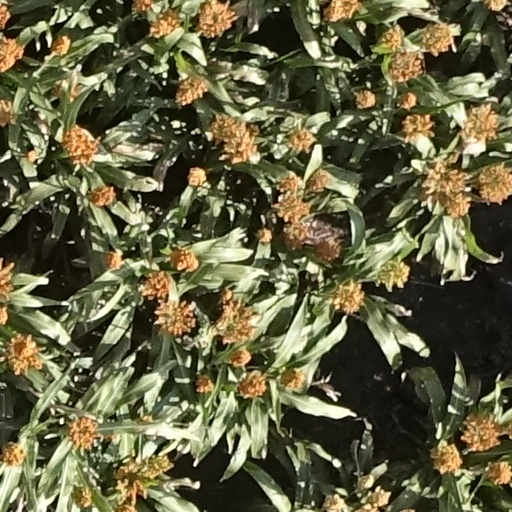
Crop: sorghum